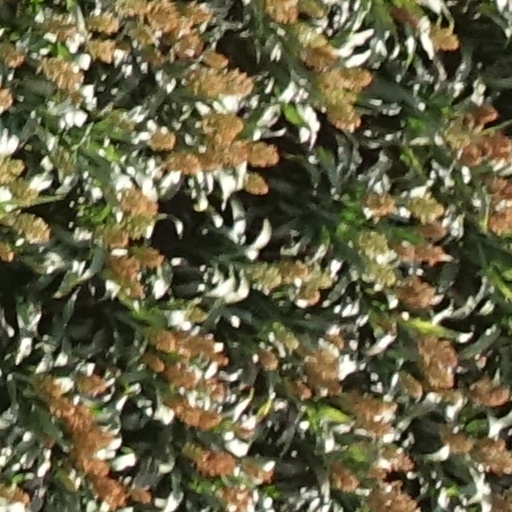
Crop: sorghum